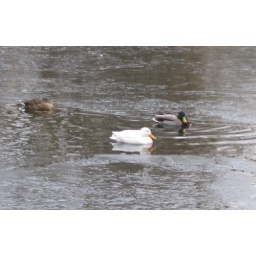
This lone white duck was taking refuge among the herd of mallards in the park pond.